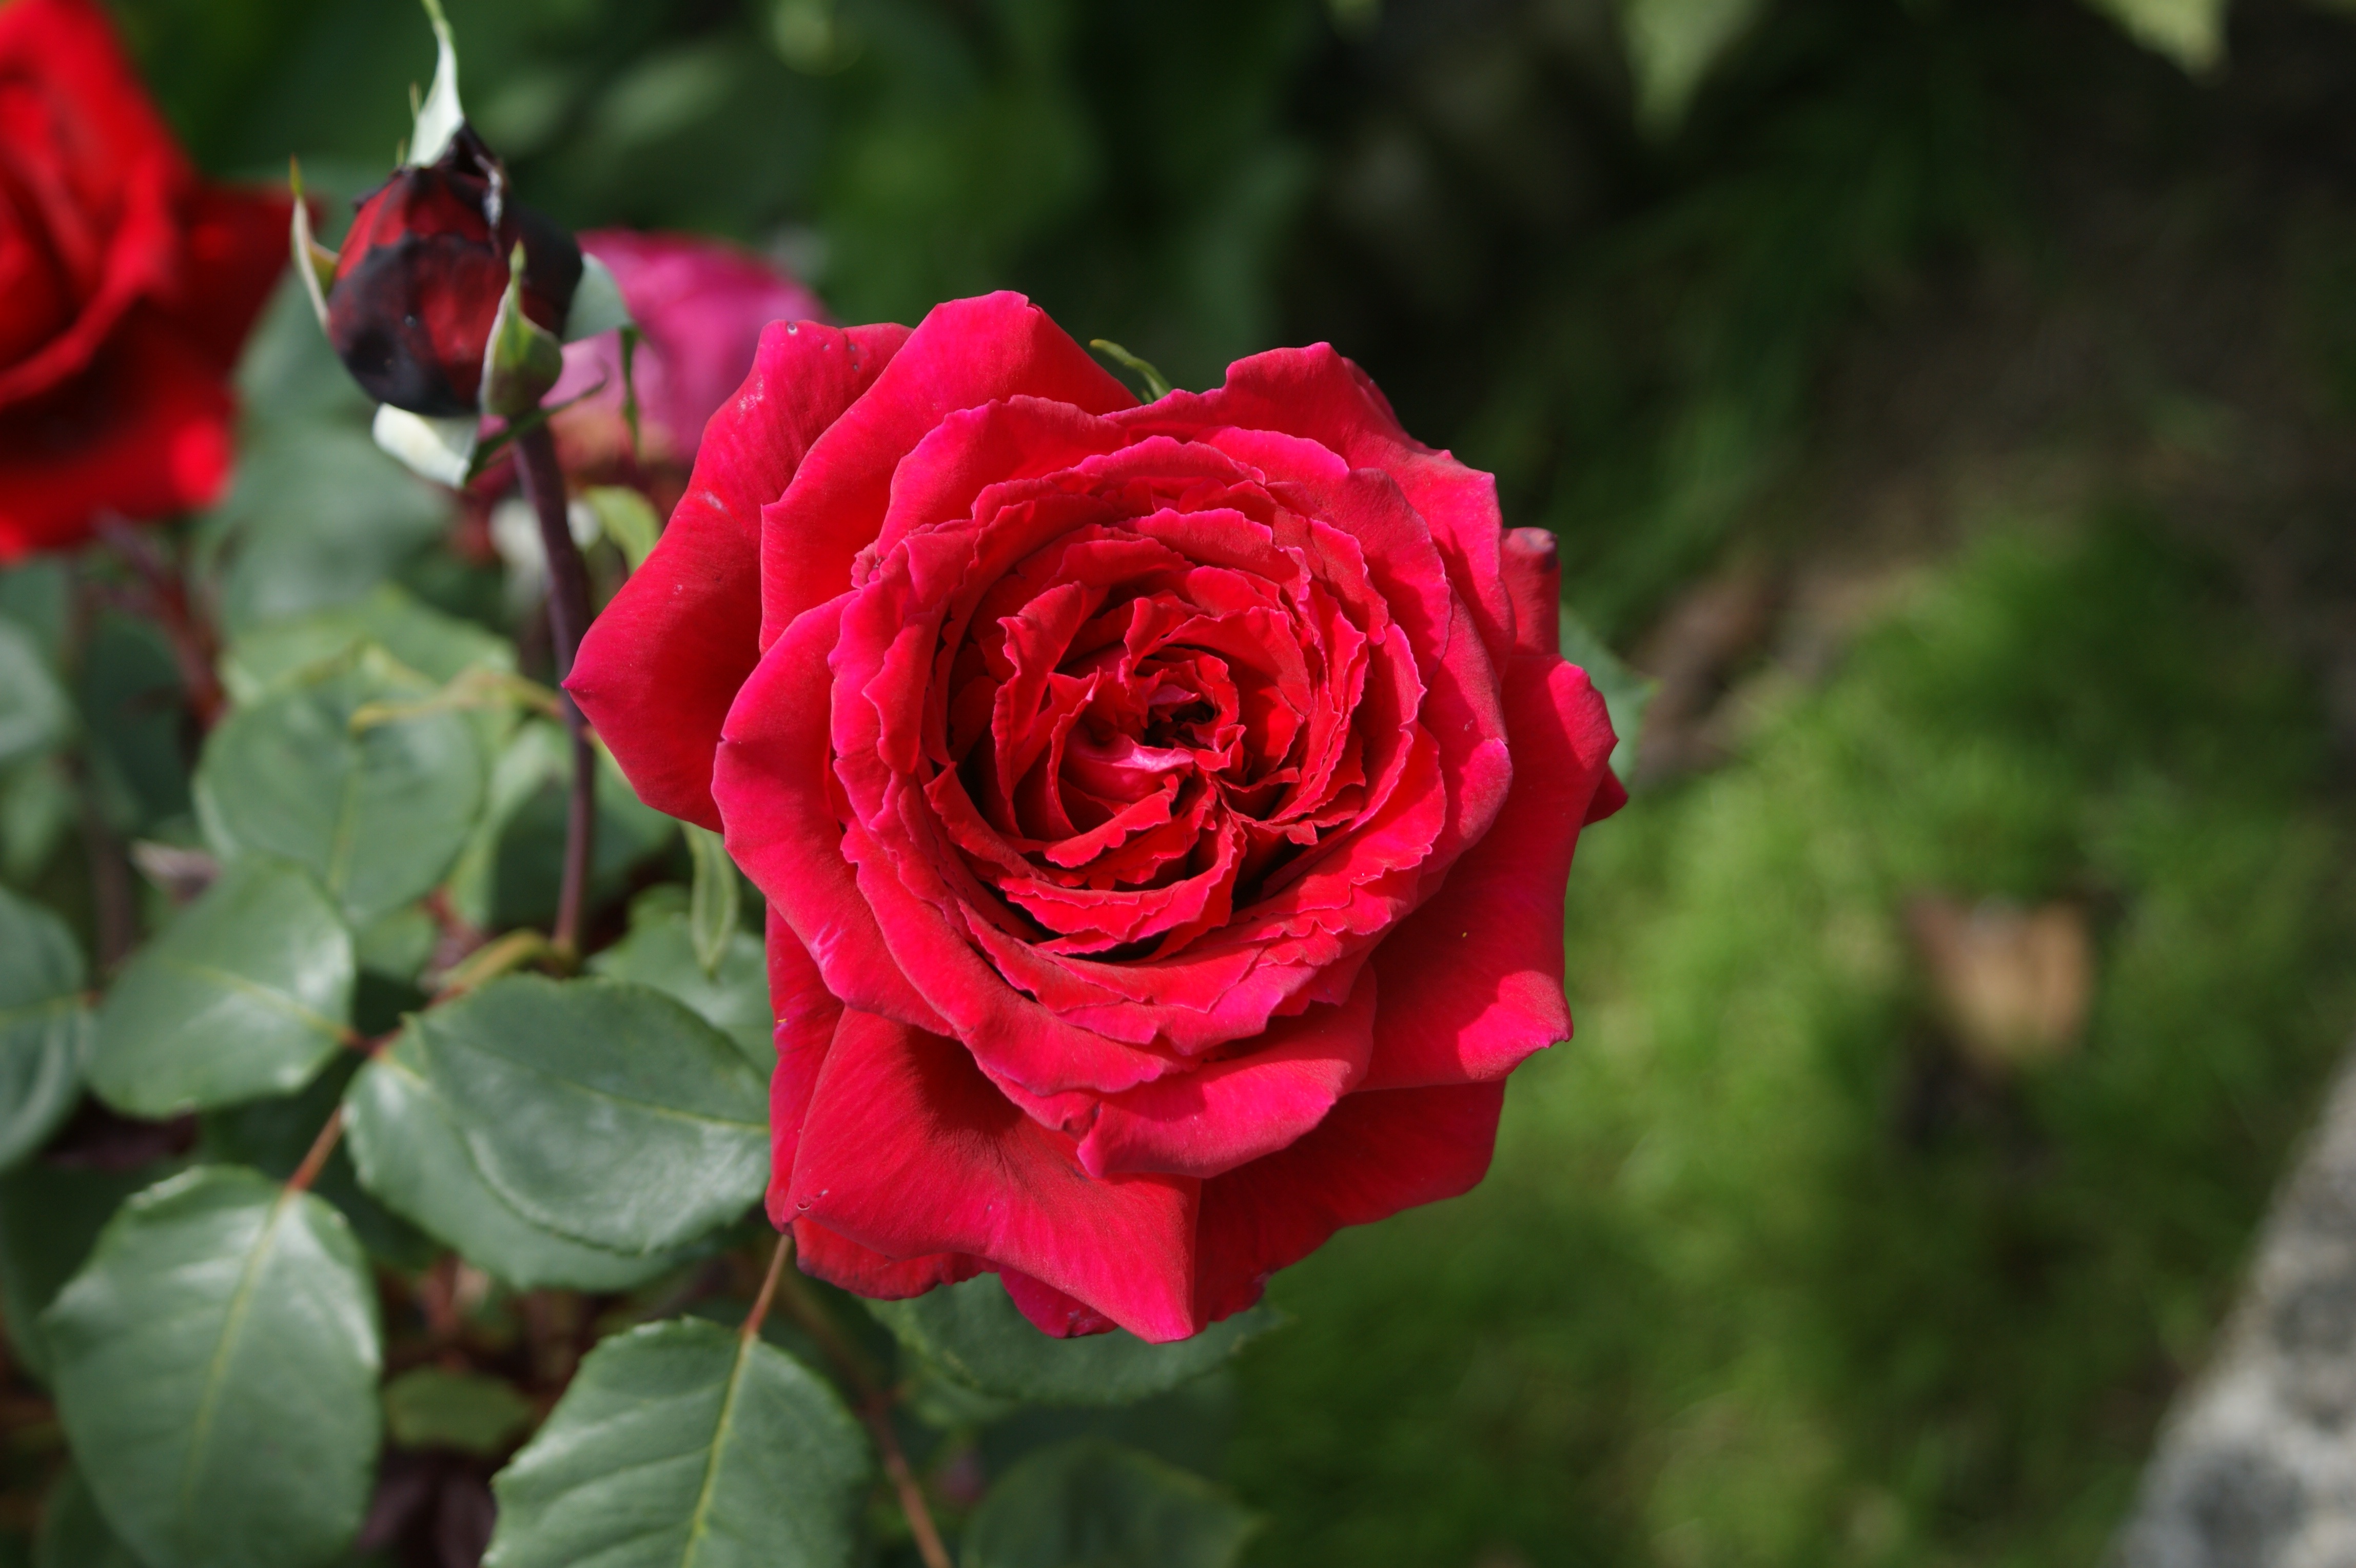
plant, flower, petal, rose, red, garden, flora, petals, rosa, floribunda, macro photography, flowering plant, garden roses, rose family, plant stem, land plant, rosa centifolia, rose order